Monument to Leonardo da Vinci

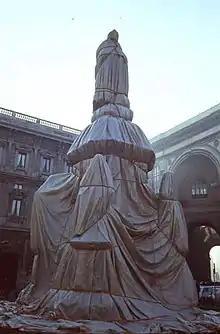
The wrapped monument in November 1970

On May 18, 1919, on the 400th anniversary of Leonardo's death, a bronze crown decorated with Vincian knots was added to the foot of the plinth.